2017 Asian Winter Games Parade of Nations

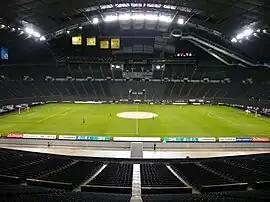
The Sapporo Dome hosted the opening ceremony.

During the Parade of Nations at the 2017 Asian Winter Games opening ceremony, held on 19 February 2017, 30 athletes bearing the flags of their respective nations led their national delegations as they paraded into the Sapporo Dome in the host city of Sapporo, Japan.